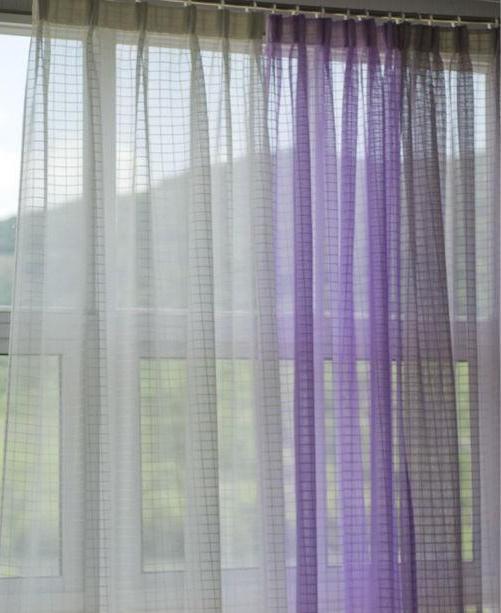
Texture: gauzy